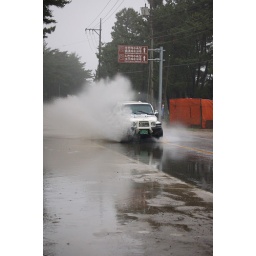
First signs around my home town that the monsoon has started.